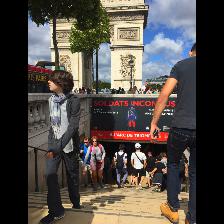
Label: Human